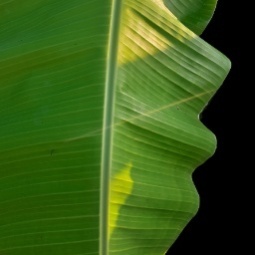
Label: Healthy